National Independence Day (Poland)

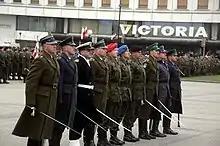
The company commanders of each unit at the center of the square.

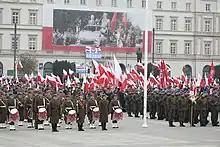
The parade in 2018.

The parade commander then shouts "For the raising of the national flag, colour guard, take post!" to commence the flag raising ceremony segment, in which three servicemen from 1 Honor Guard Company (Presidential Joint Service), 1st Guards Battalion, RHGR-PAF, then march off from their positions to take their place at the square's central flagpole. As they stop and the Flag of Poland is unfurled another fanfare is sounded and following the command "In honor of the anniversary of the restoration of the independence of the Republic of Poland, colour guard, raise the national flag!" the RCB-PAF's musicians, together with the singers of the Symphony Orchestra and Choir of the Armed Forces, perform the National Anthem "Poland Is Not Yet Lost".